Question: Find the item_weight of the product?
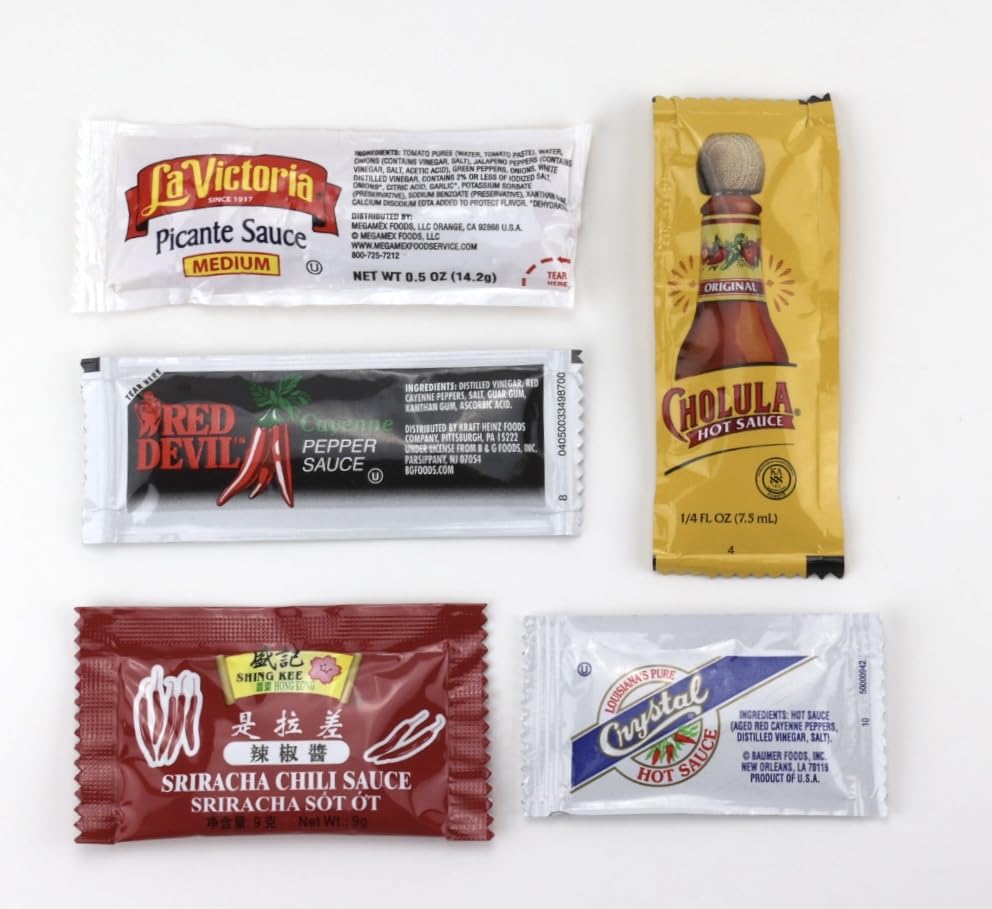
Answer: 14.2 gram